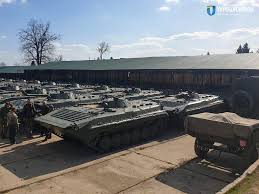
Label: BMP